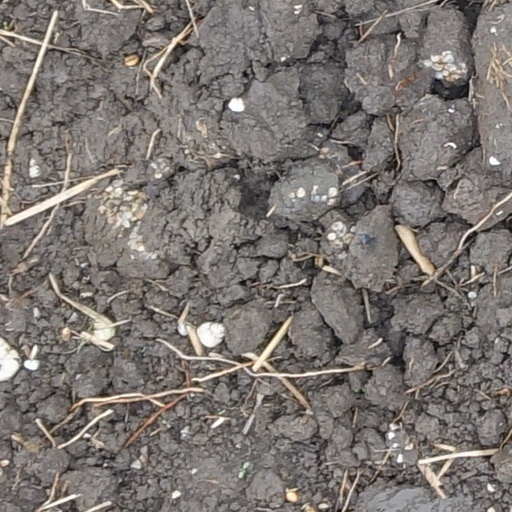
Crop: wheat